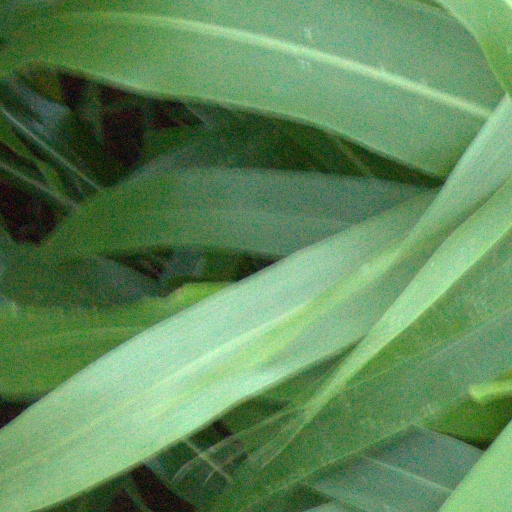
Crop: sorghum